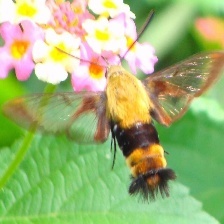
Species: CLEARWING MOTH